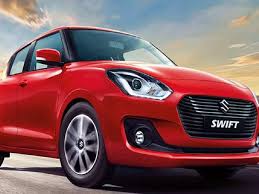
Label: noambulance